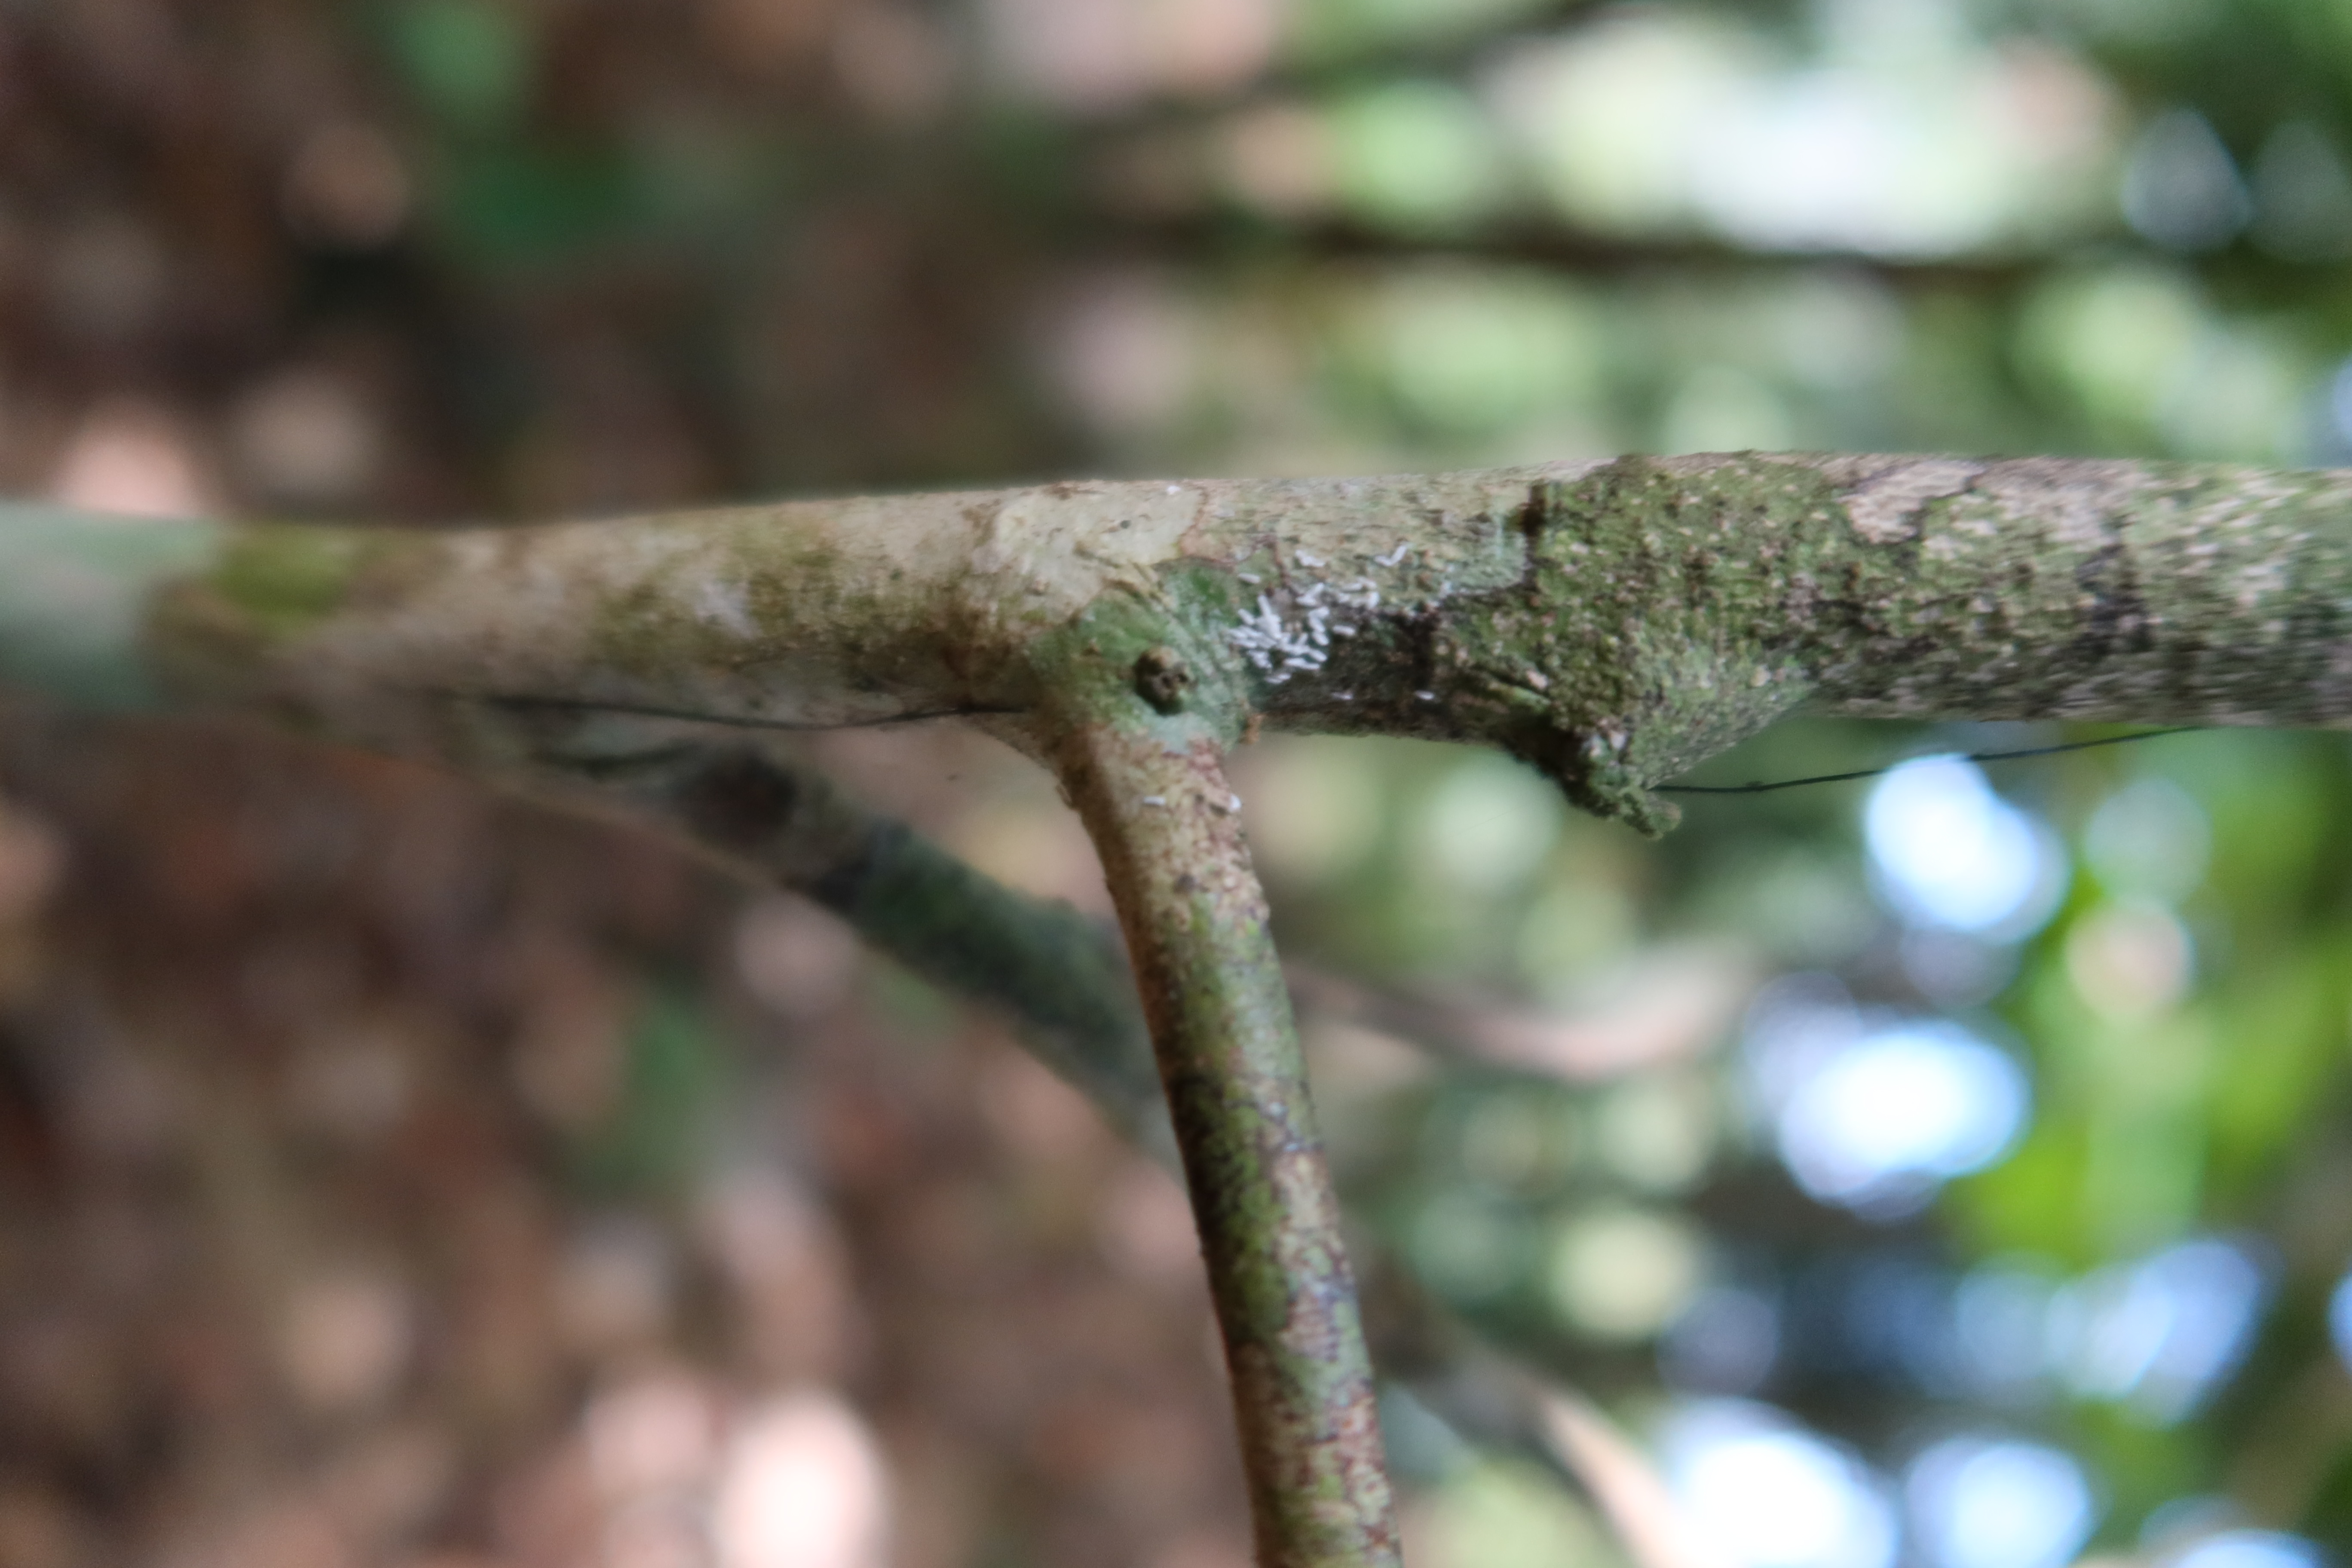
Label: Mealy bugs